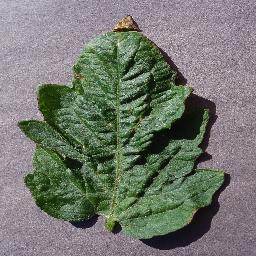
Label: Tomato___Target_Spot